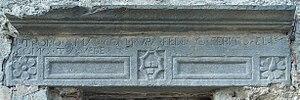
Chiuro est une commune italienne de la province de Sondrio en Lombardie.